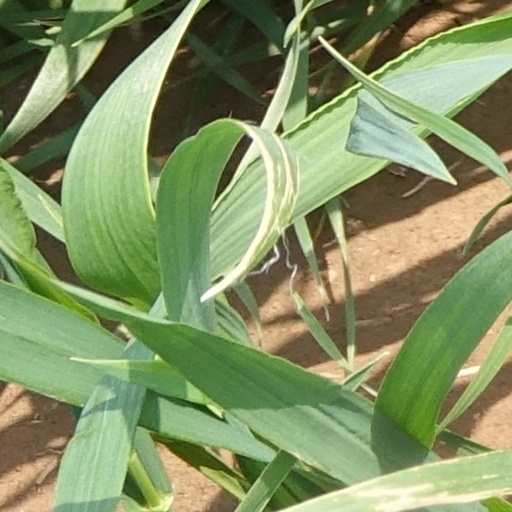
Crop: wheat